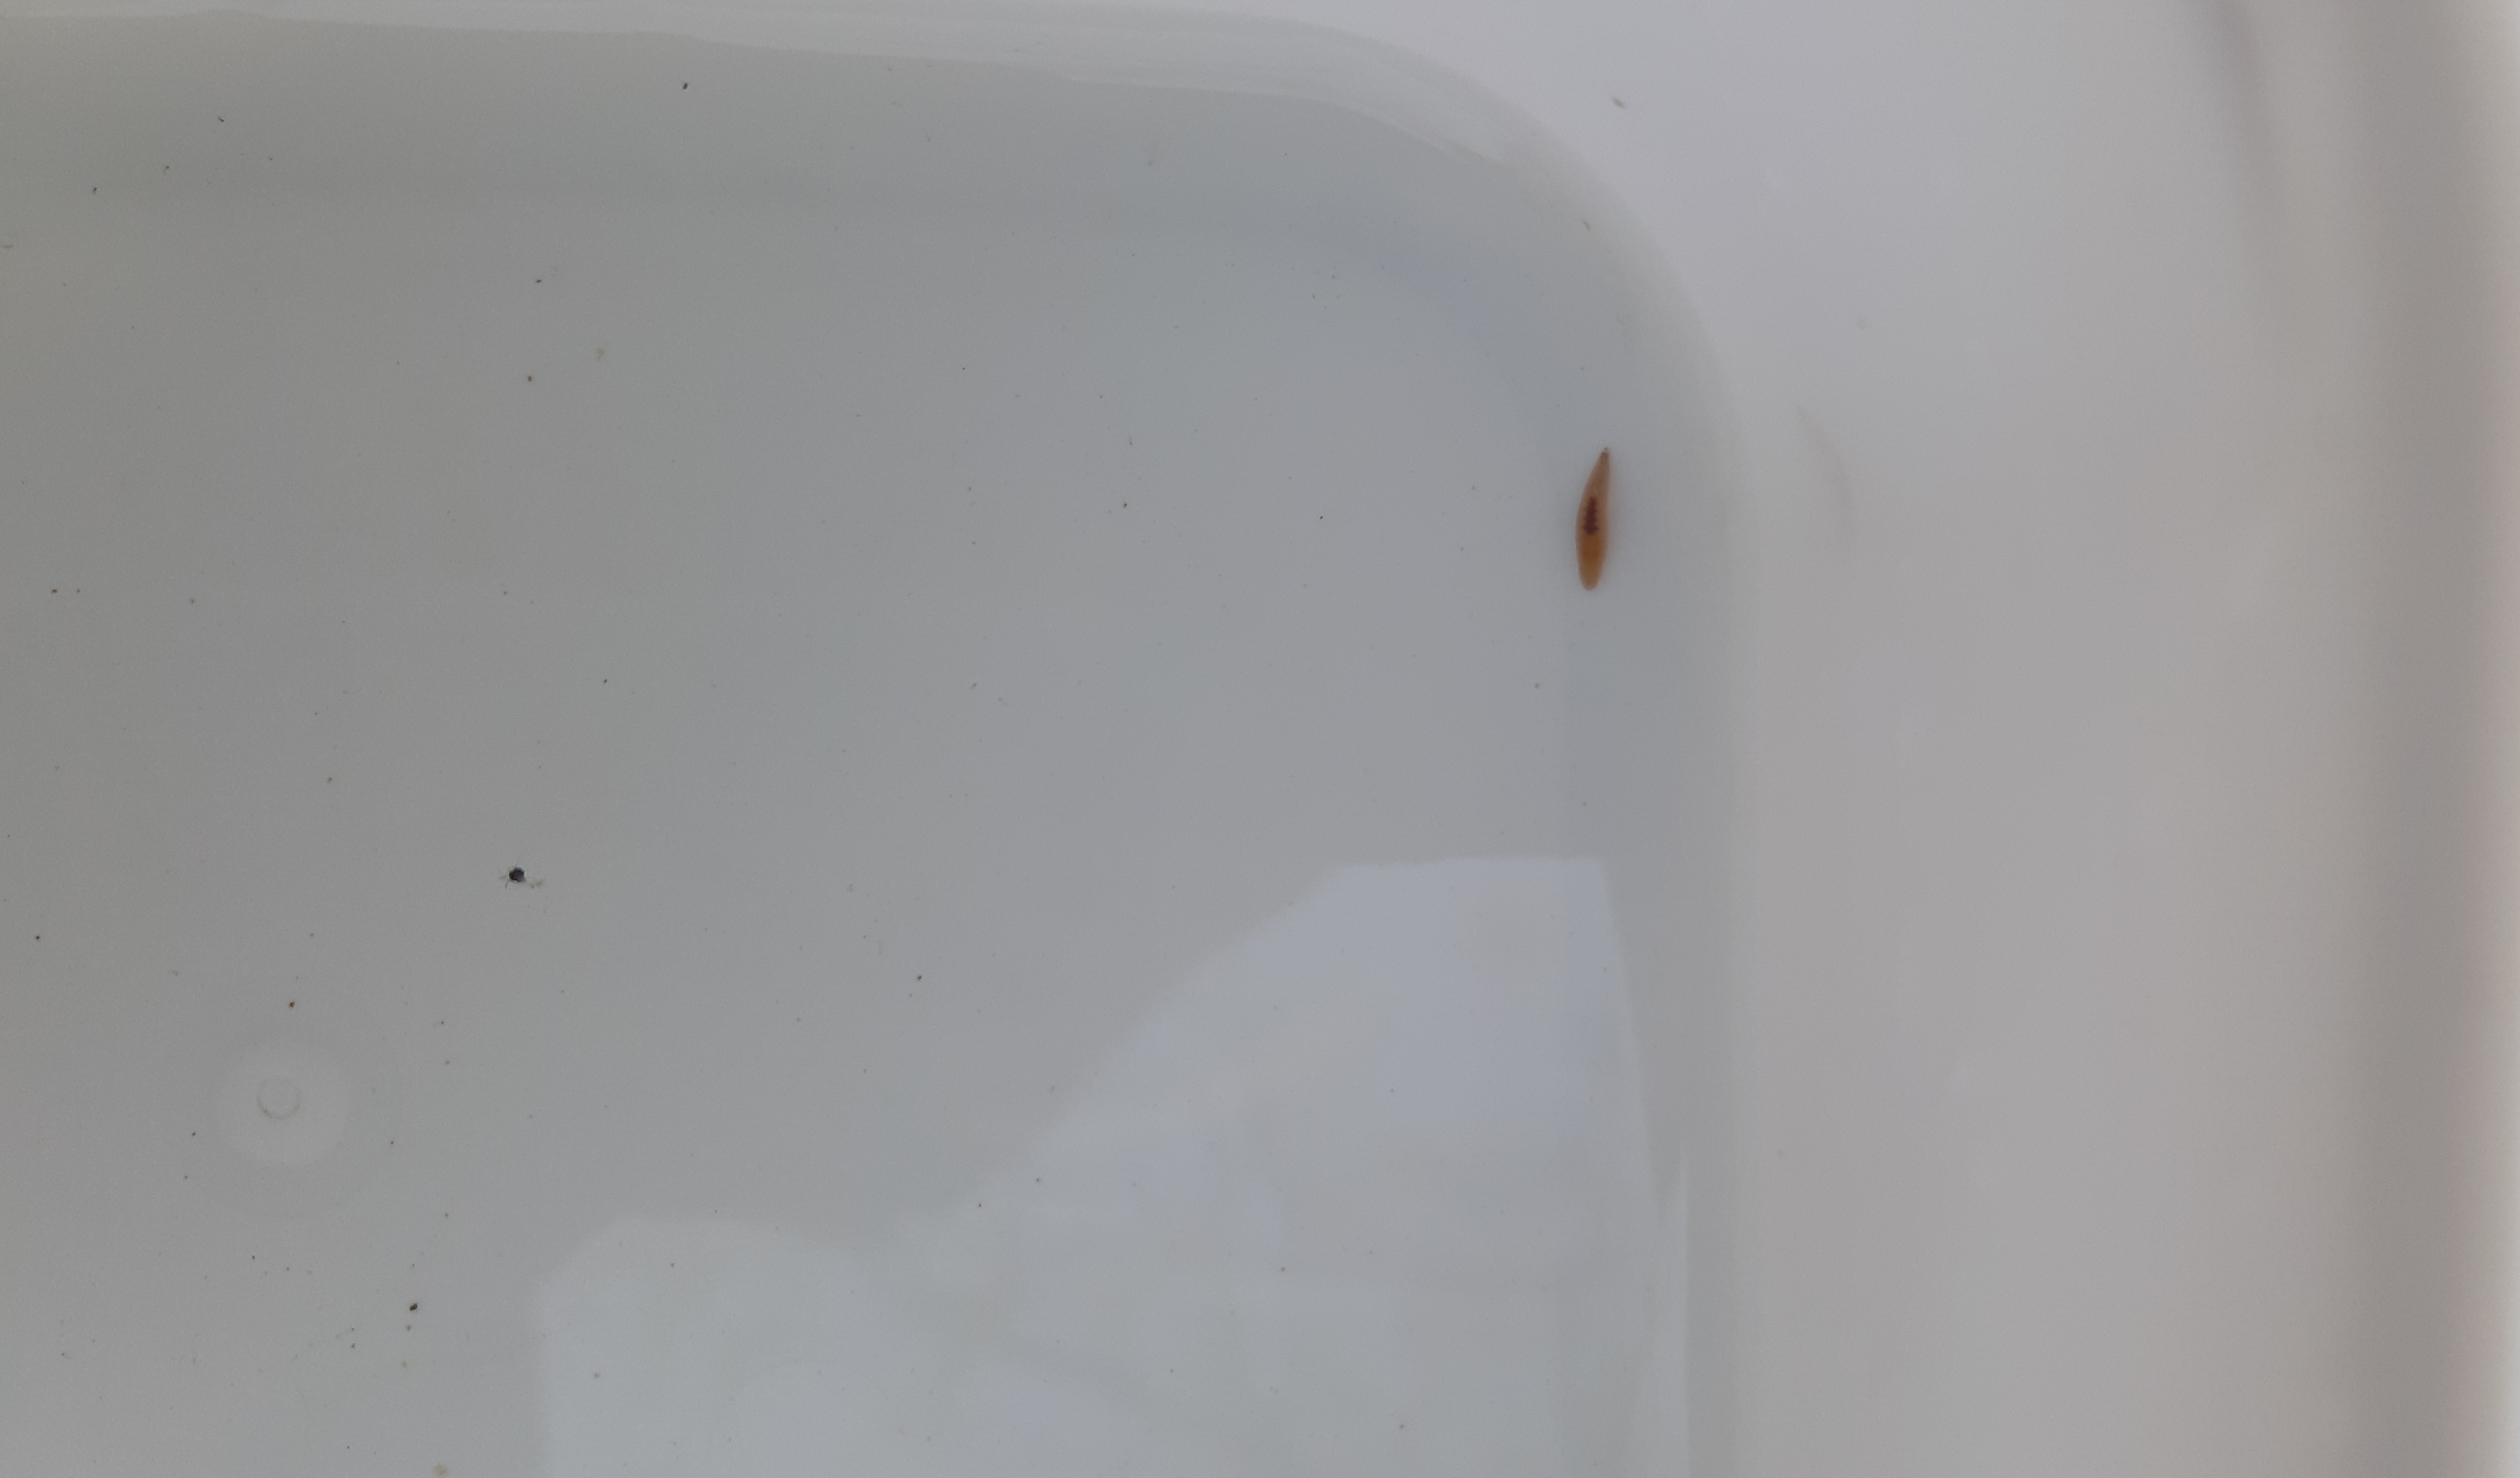
Macroinvertebrate group: leeches